European rabbit

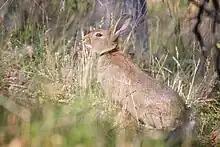
A rabbit in the grass with its head raised

Though the European rabbit has been hunted in its native range since at least the Last Glacial Maximum and continues to be a game animal, much of the world's supply of rabbit meat has come from domestic rabbits, with an annual produced globally according to a 1994 estimate. In the United Kingdom, rabbit was a popular food source for the poorer classes. Among wild rabbits, those native to Spain were reputed to have the highest meat quality, followed by those in the Ardennes. As rabbits hold very little fat, they were hardly ever roasted, being instead boiled, fried, or stewed.